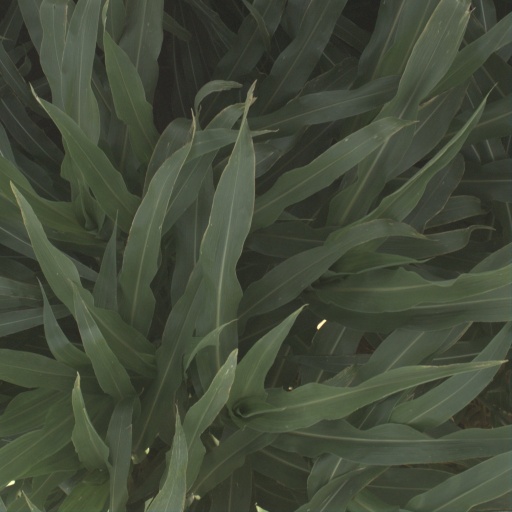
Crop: sorghum